Richardson Bay

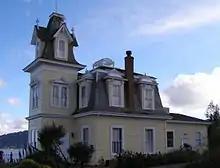
Lyford House built 1876

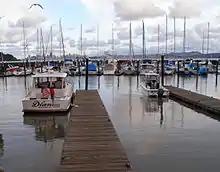
Tiburon harbor looking toward San Francisco

Through the latter 19th century and early 20th century, the land fronting on Richardson Bay was extensively subdivided into public and private ownership encompassing thousands of parcels. The cities of Tiburon, Mill Valley, Belvedere and Sausalito have enacted strong shoreline development policies to protect the perimeter of Richardson Bay, even though considerable development has occurred. The Audubon Society manages the whole Richardson Bay Sanctuary subject to governance by the Joint Powers Agency of the four peripheral cities.